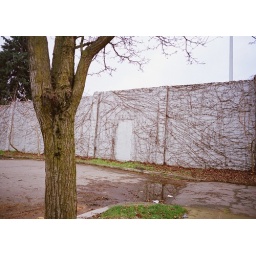
January 20, 2010. Closed door in a blank wall kind of describes my creativity that day.